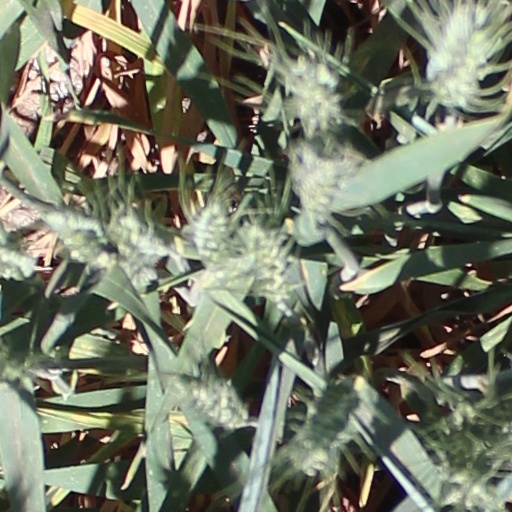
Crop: wheat